Placidus a Spescha

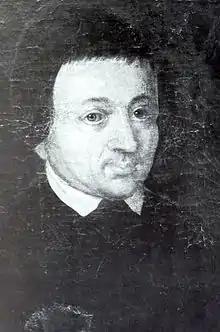

Placidus a Spescha (born Julius Baptist Spescha; December 8, 1752 – August 14, 1833) was a Benedictine monk and early Alpine explorer born in Trun, near Disentis, in the valley of the upper Rhine in Graubünden. He became a monk in 1774 in Disentis and went to Einsiedeln to complete his education.